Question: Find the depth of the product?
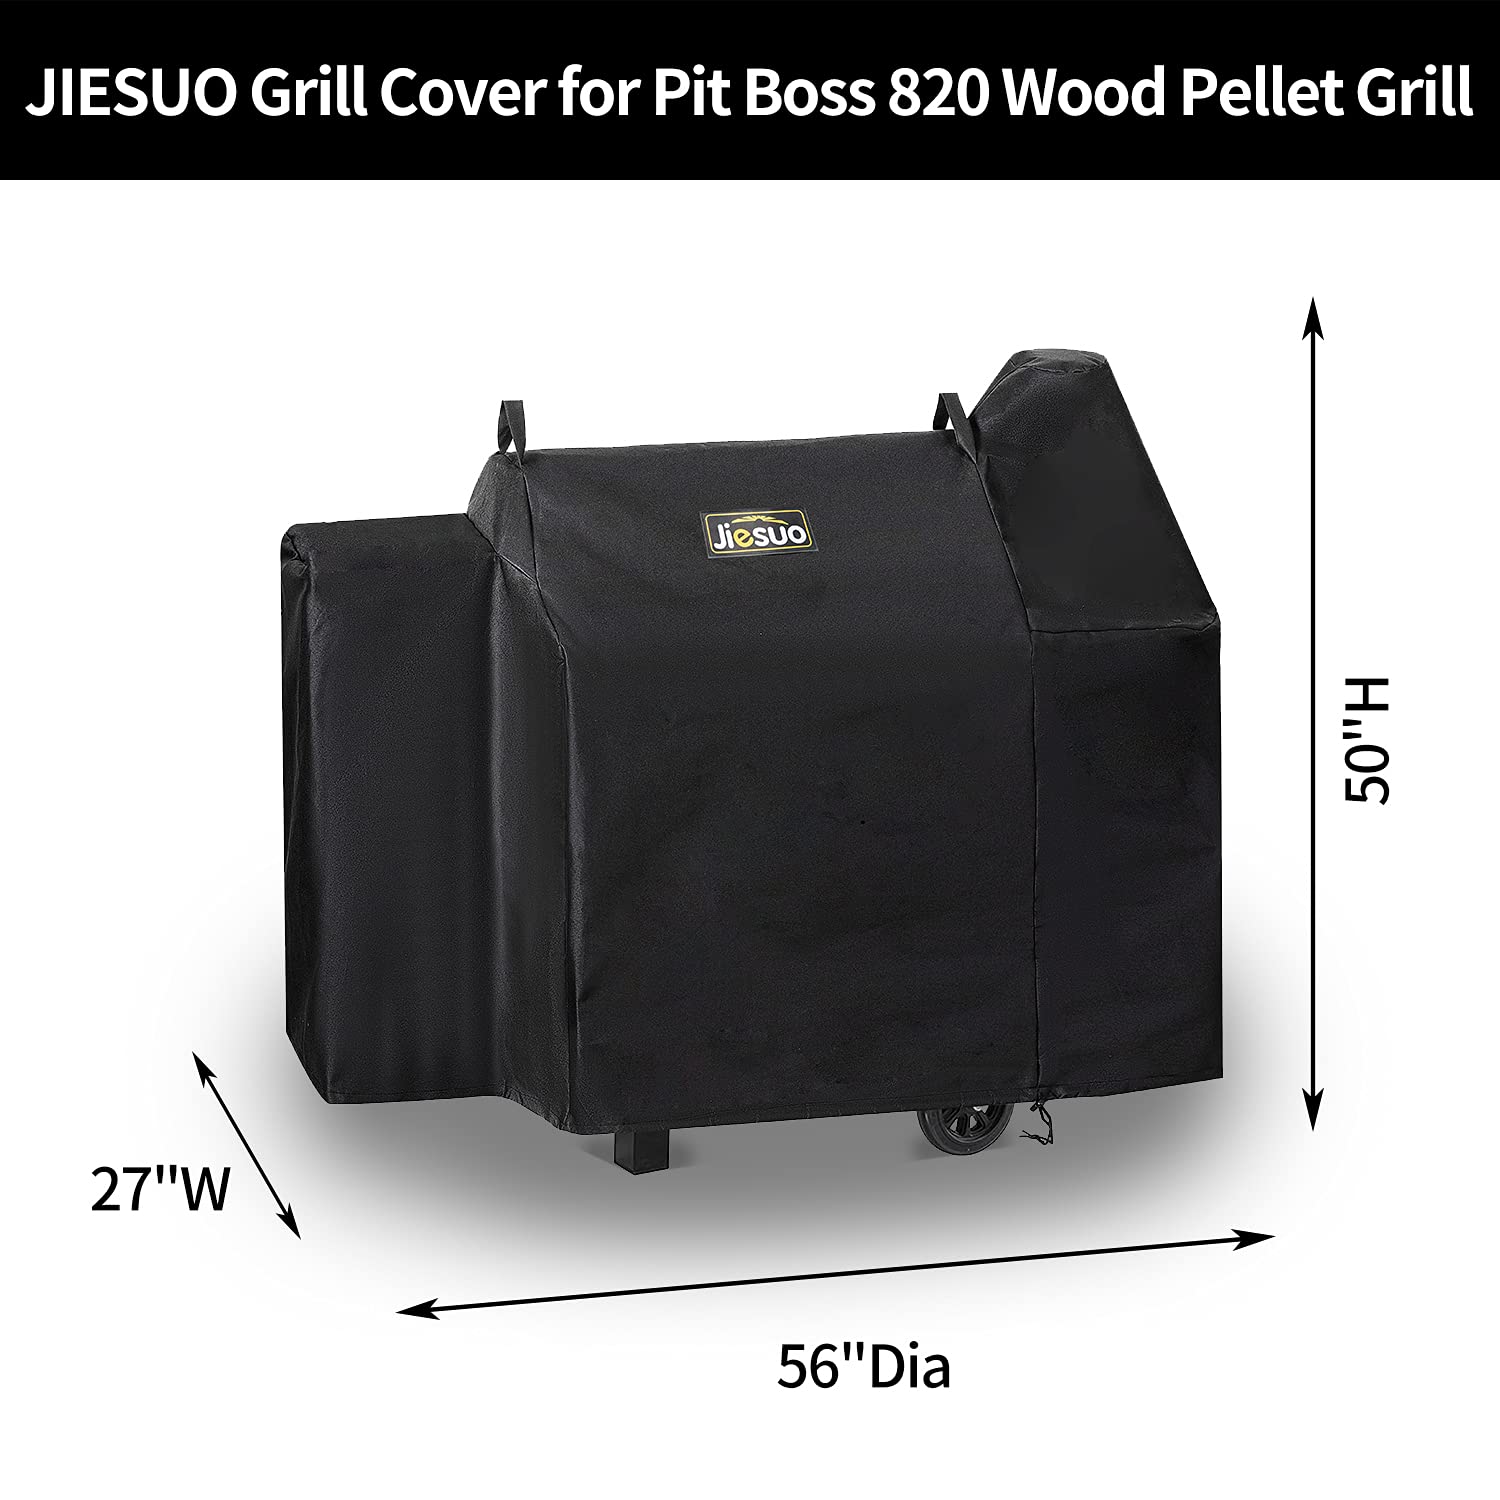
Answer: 56.0 inch